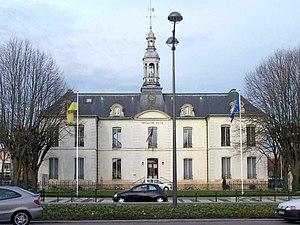
Hôtel de ville de Chatou (Yvelines, France)